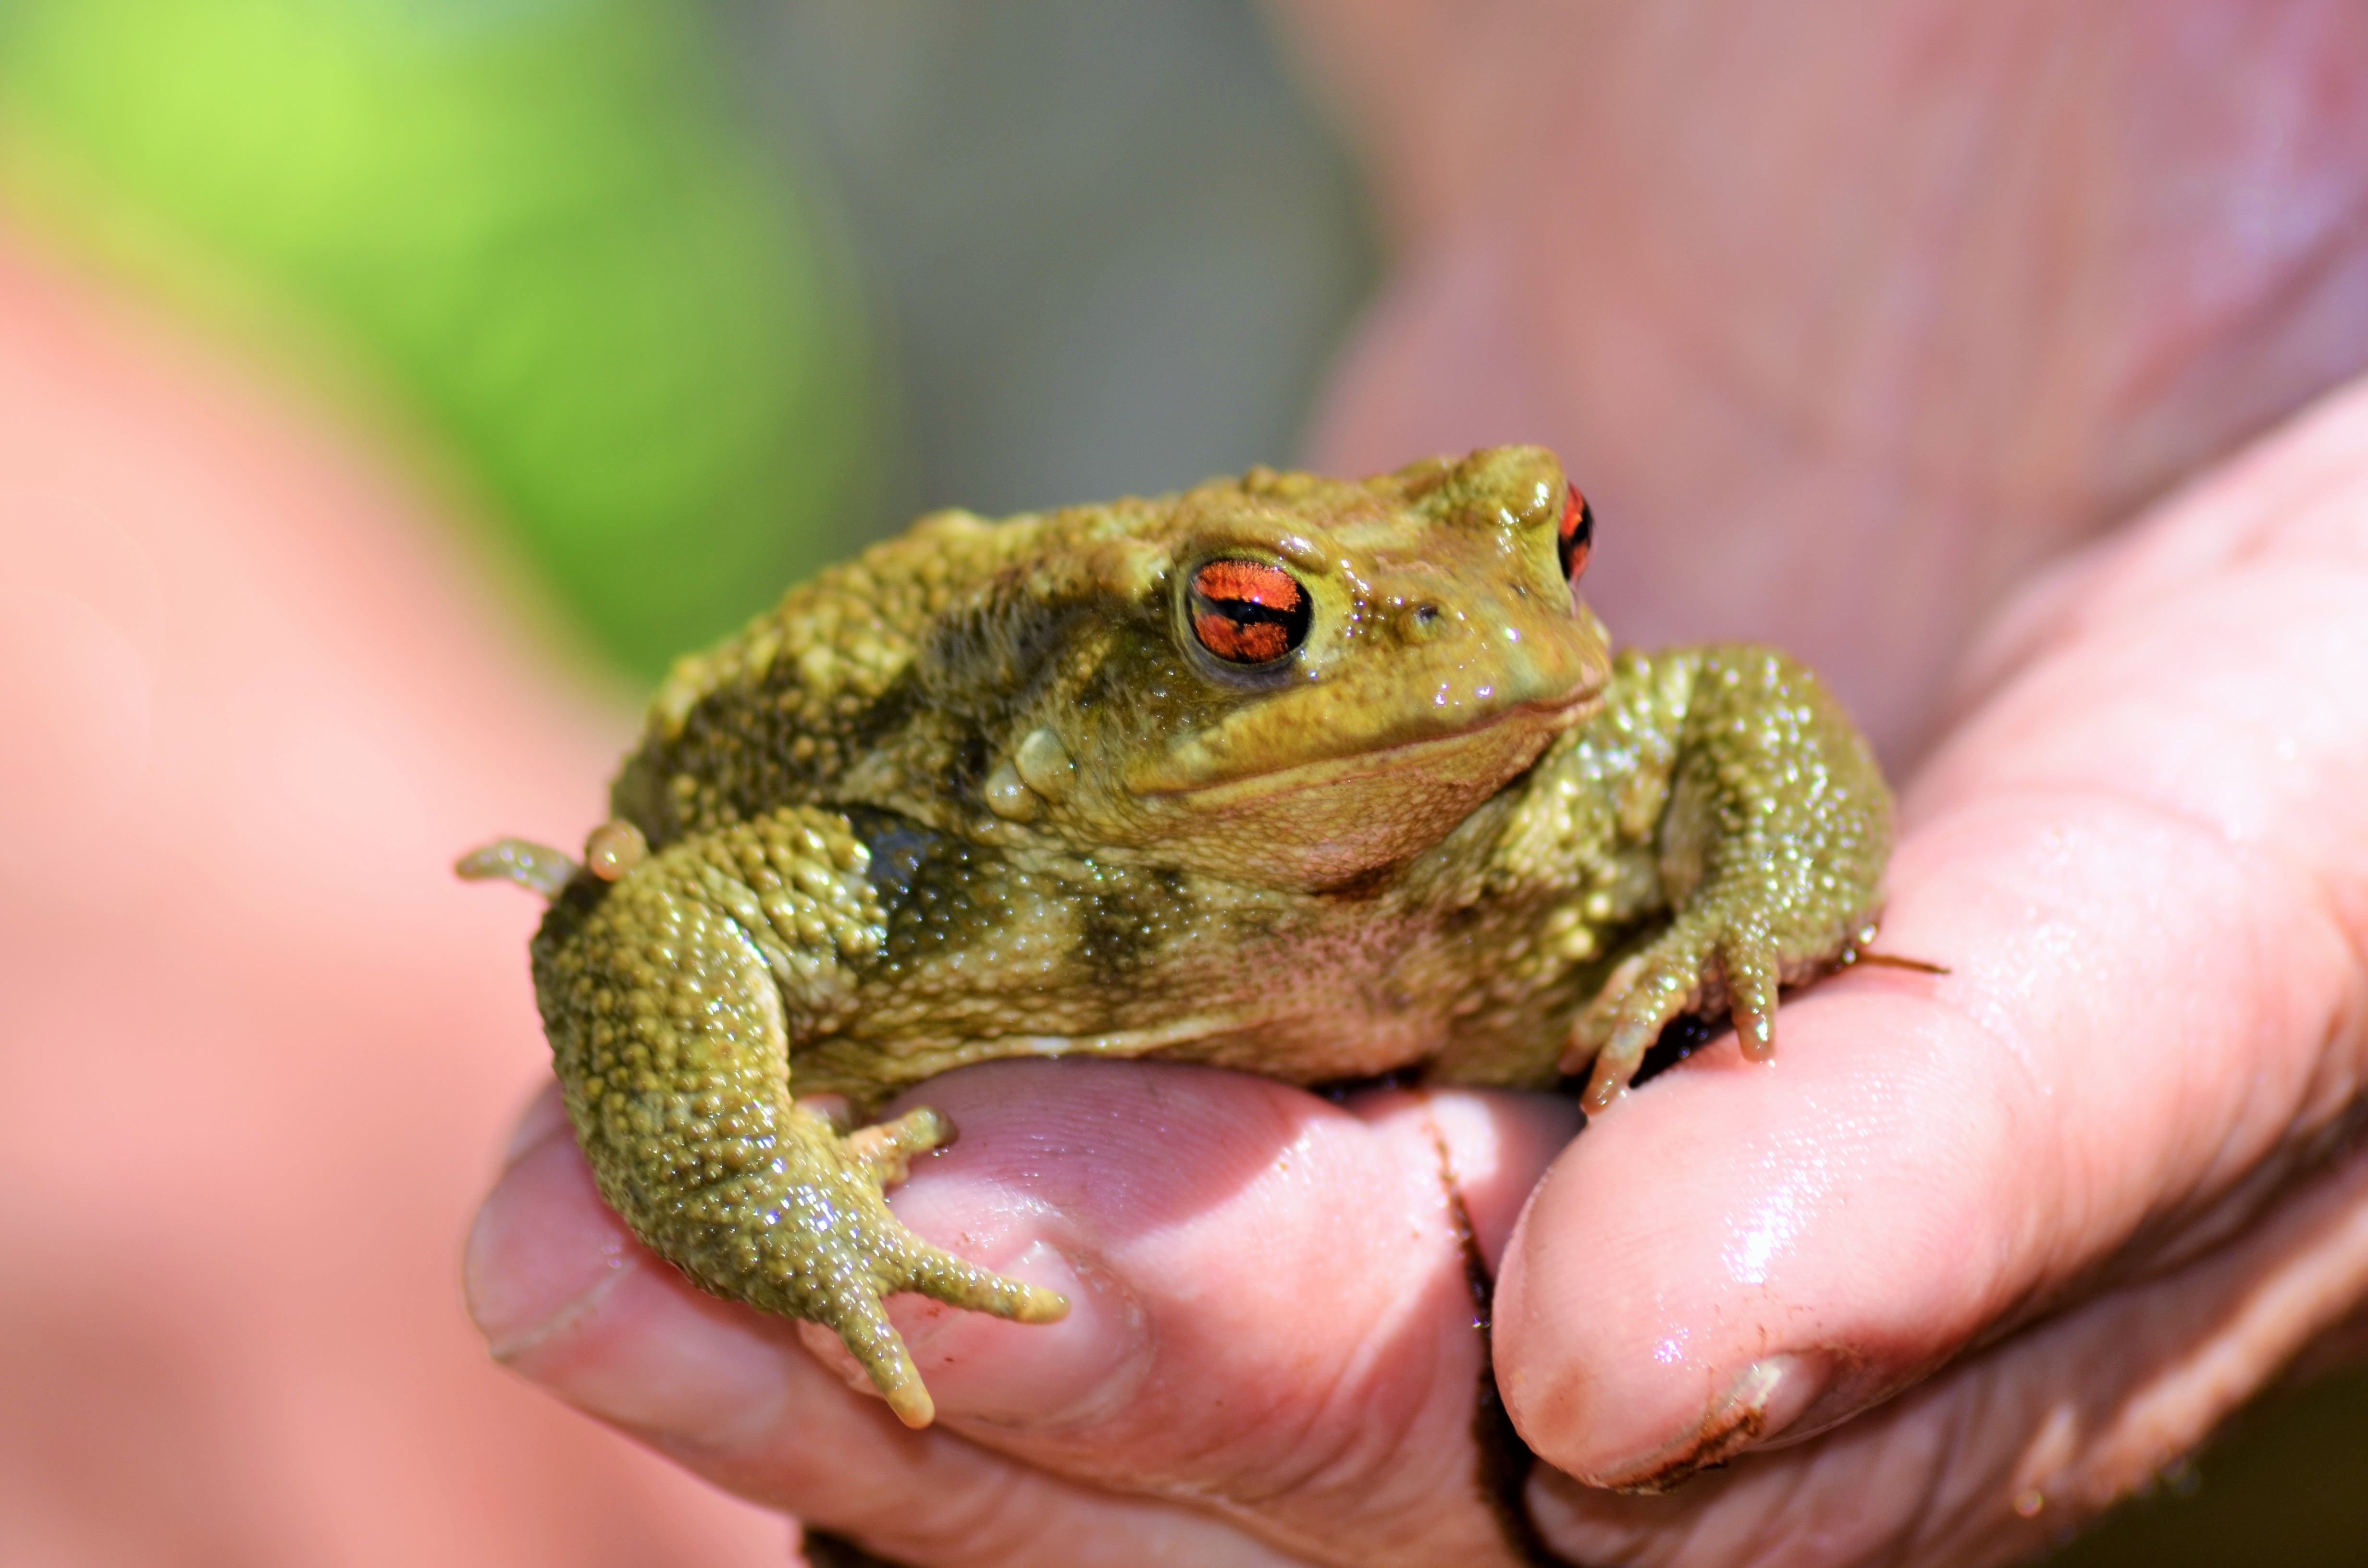
water, nature, animal, river, pond, wildlife, frog, toad, amphibian, fauna, tree frog, wild animal, animals, vertebrate, gerardo, water plan, bullfrog, ranidae